Alexander Robinson (Costa Rican footballer)

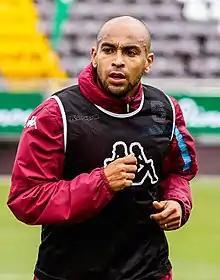
Robinson with Saprissa in 2018

Alexander Robinson Delgado (born 21 November 1988) is a Costa Rican professional footballer who plays as a centre-back for Liga Nacional club Antigua.